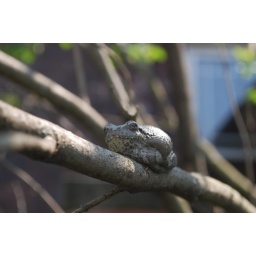
gray tree frog in lilac bush